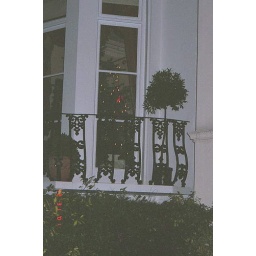
Here's a Christmas tree in somebody's fancy window in Notting Hill.